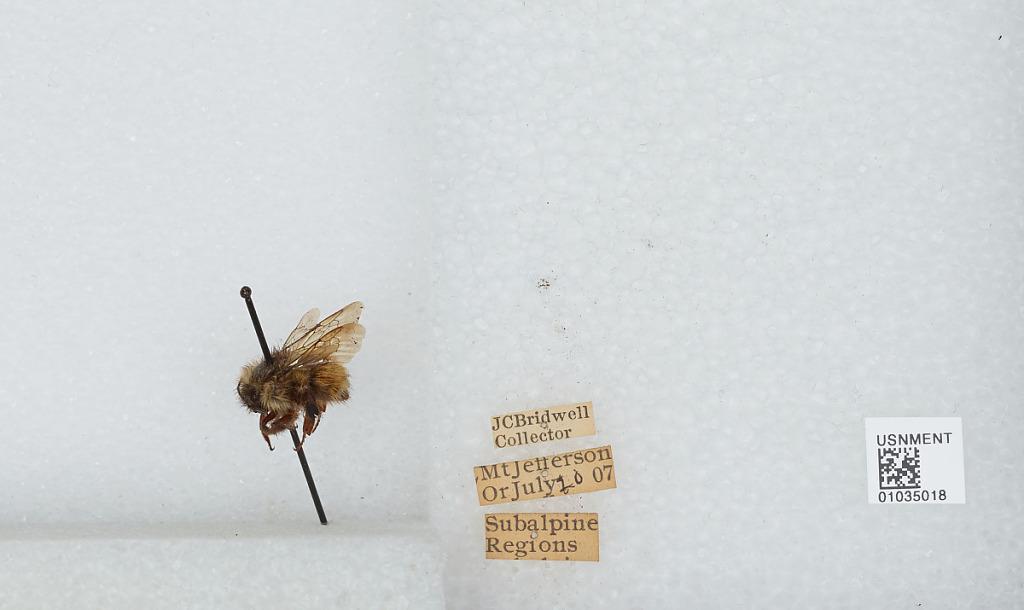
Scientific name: Bombus (Pyrobombus) melanopygus Nylander
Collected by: J. Bridwell
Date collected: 1907-7-20
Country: United States
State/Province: Oregon
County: Linn
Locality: Mount Jefferson, Subalpine Regions
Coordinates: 44.6742, -121.799